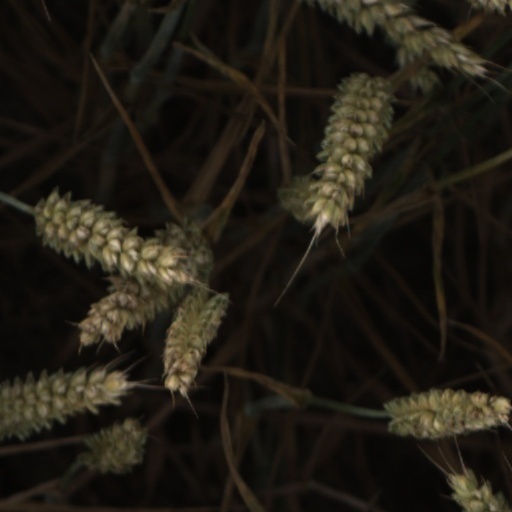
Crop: wheat